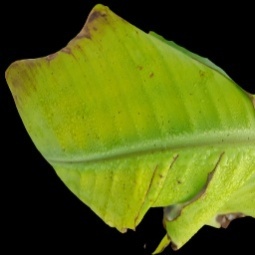
Label: Potassium